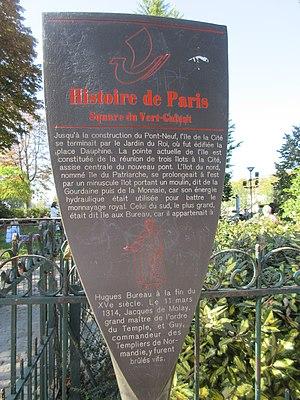
Panneau Histoire de Paris
Le square du Vert-Galant est un square du 1ᵉʳ arrondissement de Paris.
Les panneaux « Histoire de Paris » sont des panneaux d'information installés dans les rues de Paris devant certains des monuments parisiens.